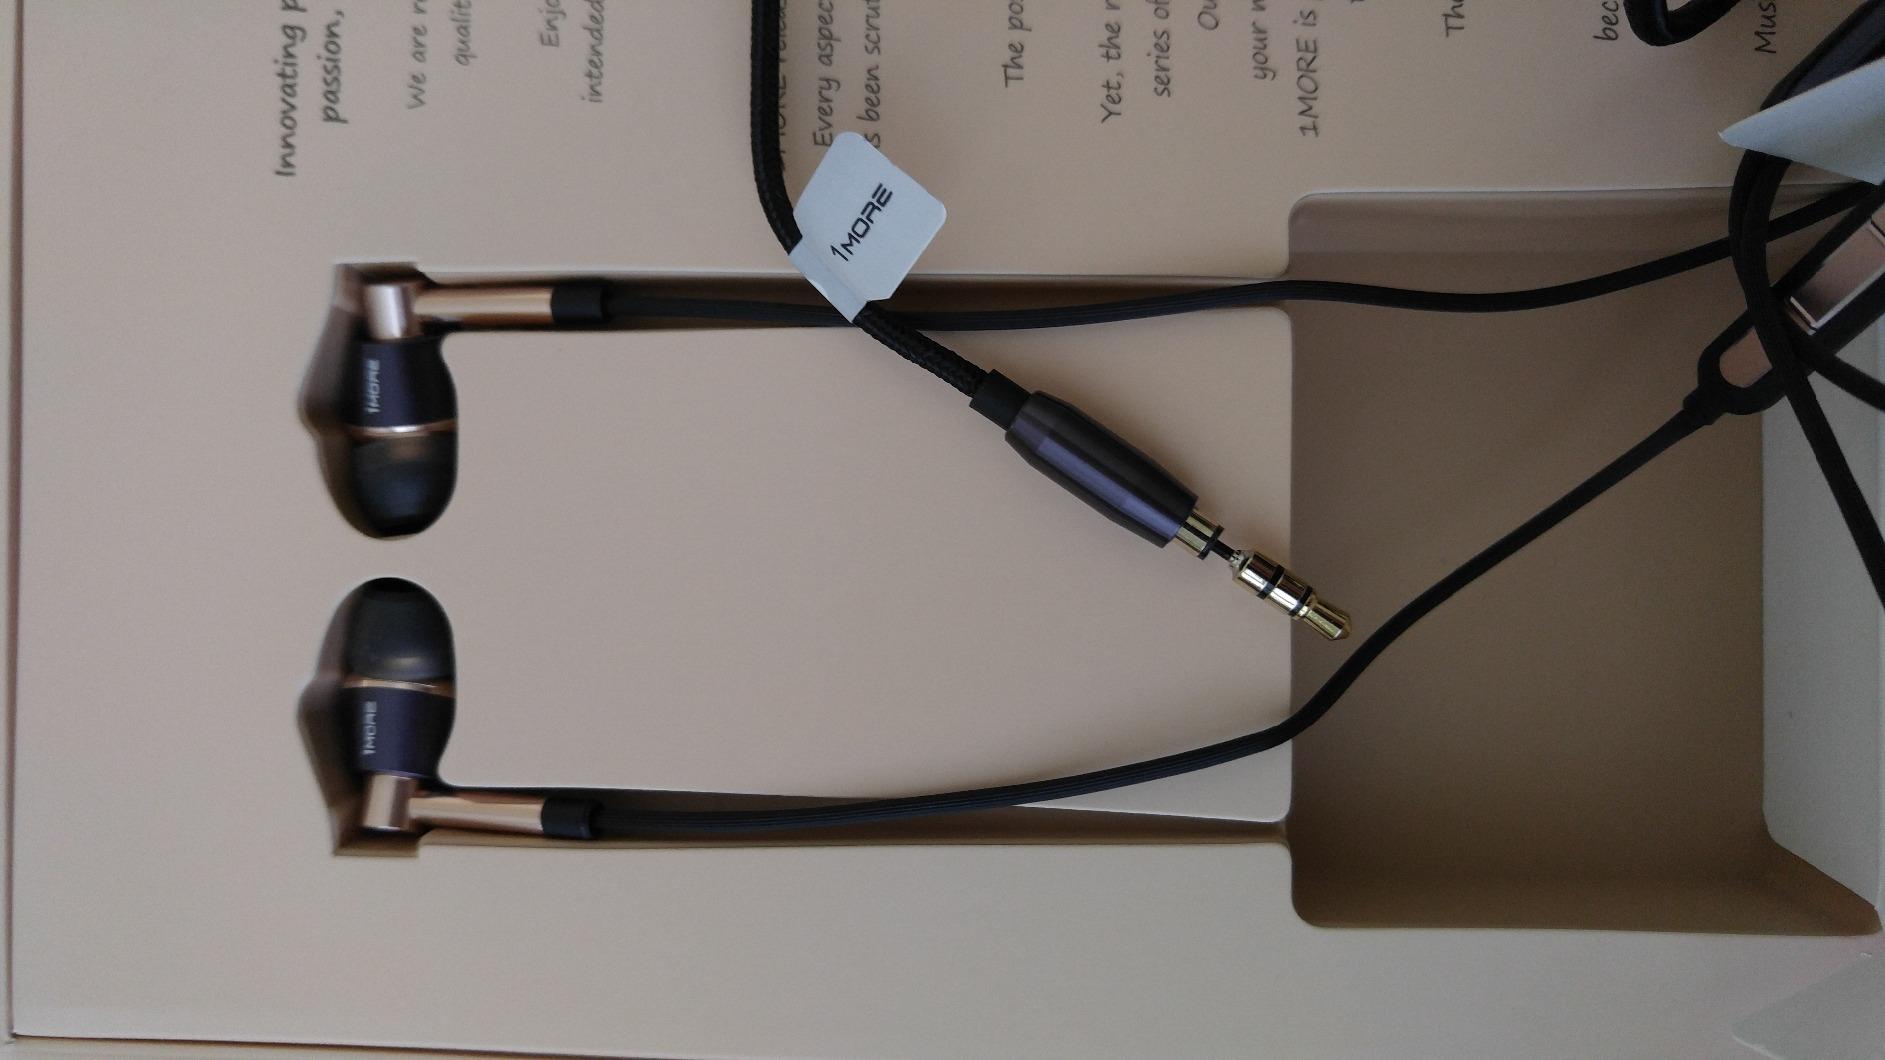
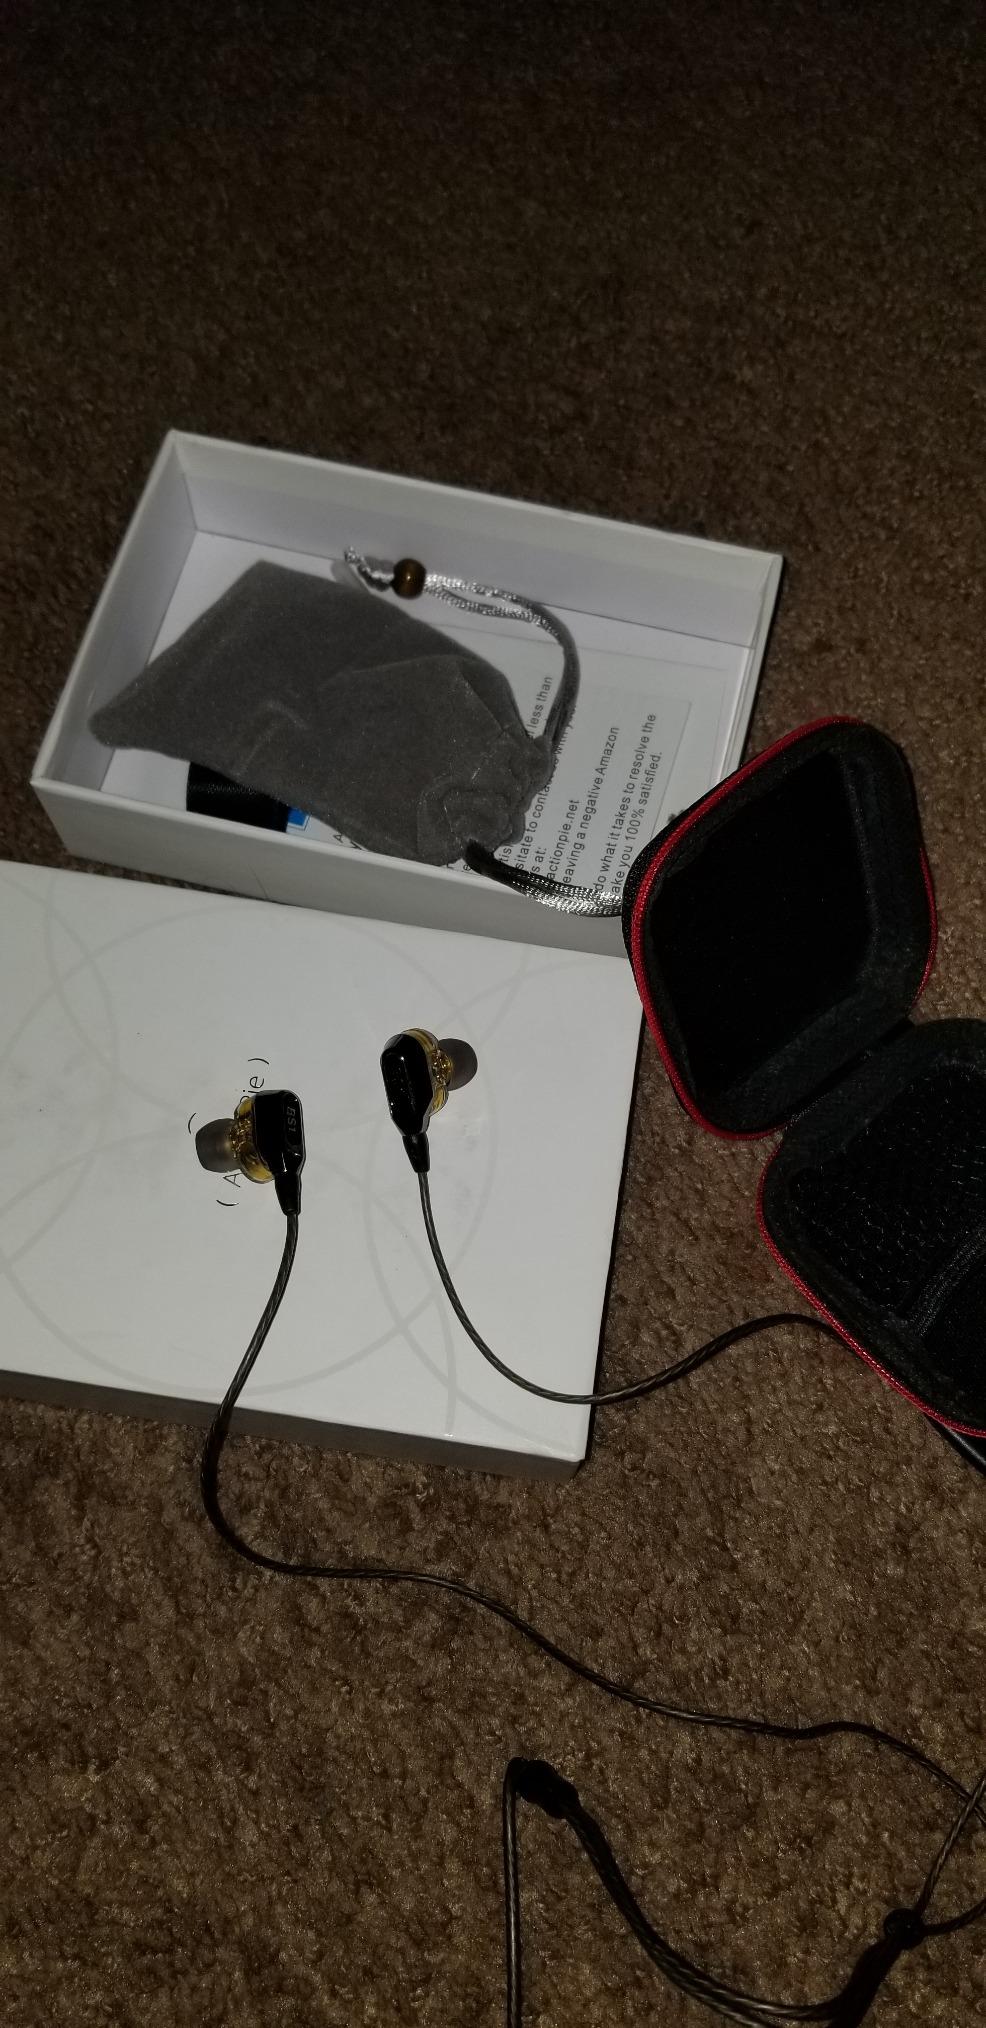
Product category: headphones
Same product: no